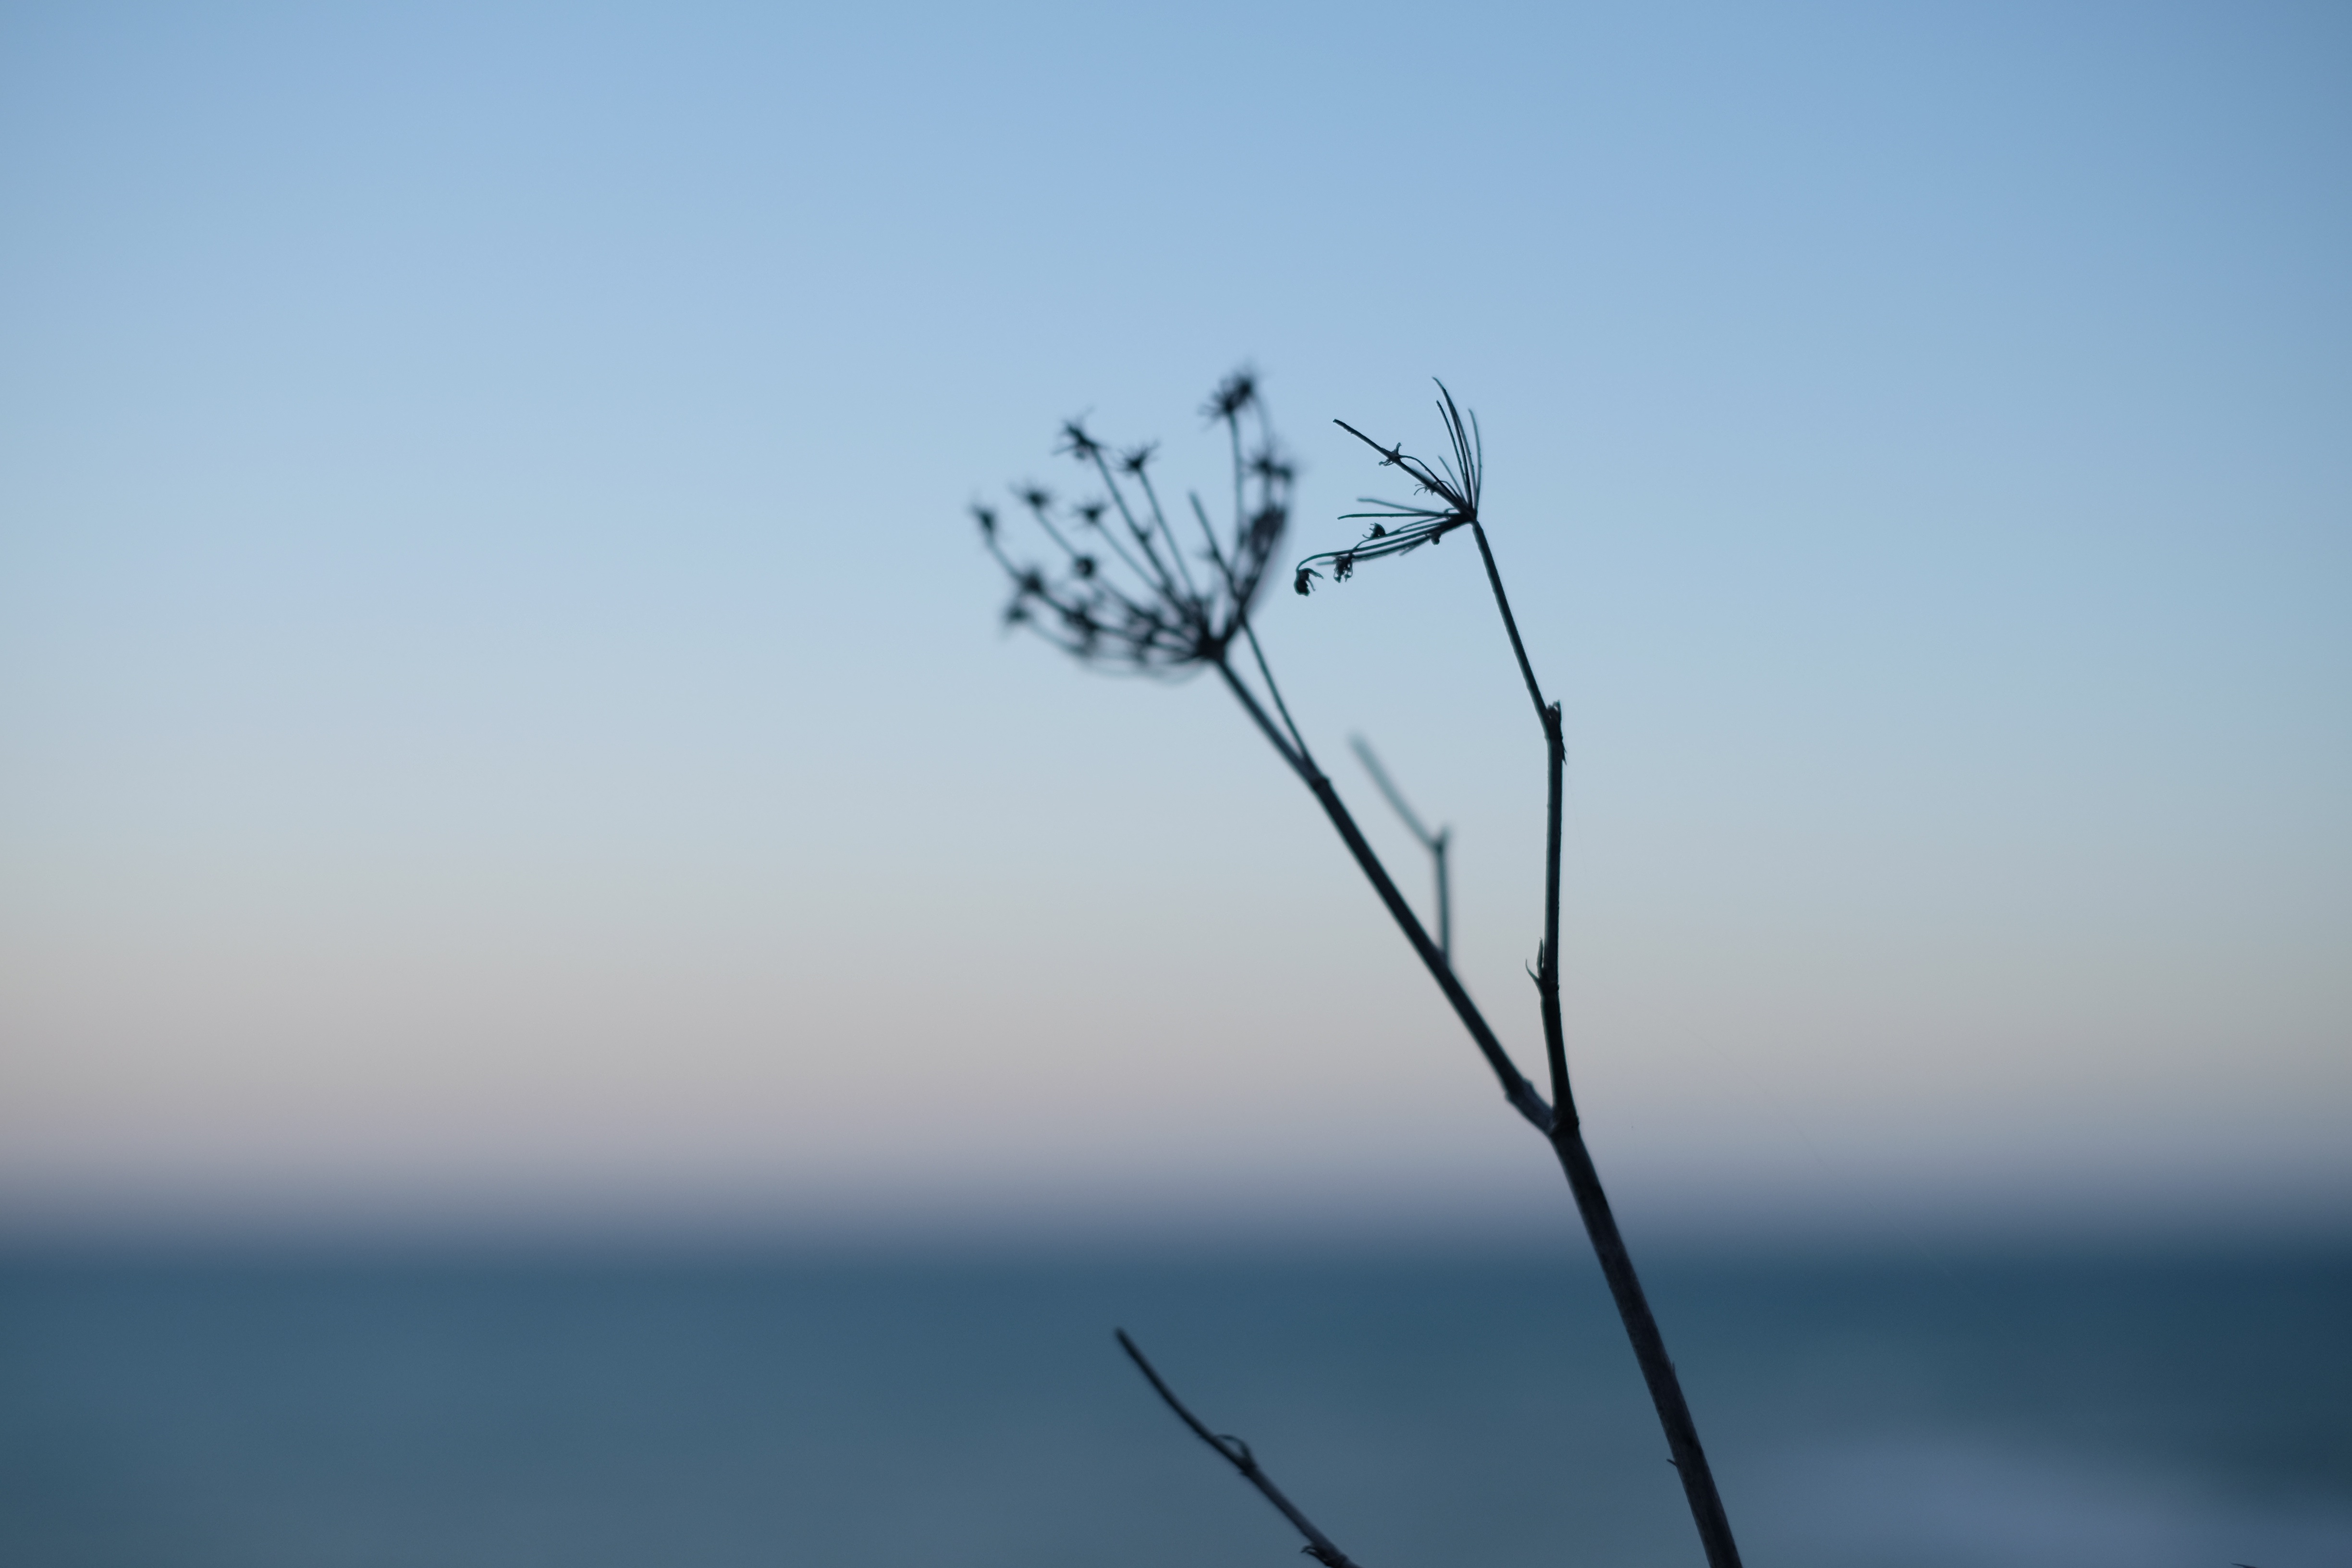
tree, water, nature, horizon, branch, cloud, sky, wind, line, reflection, blue, atmospheric phenomenon, atmosphere of earth